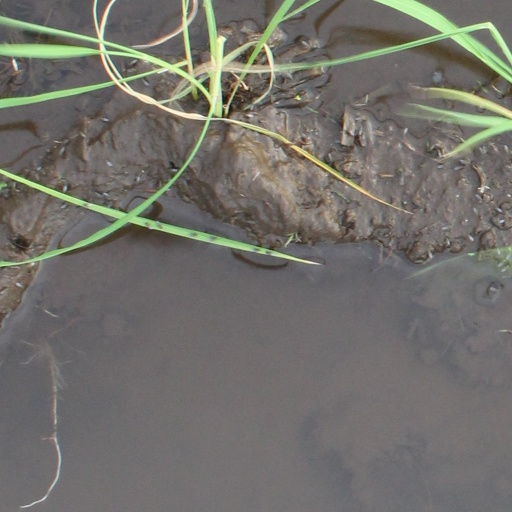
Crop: rice